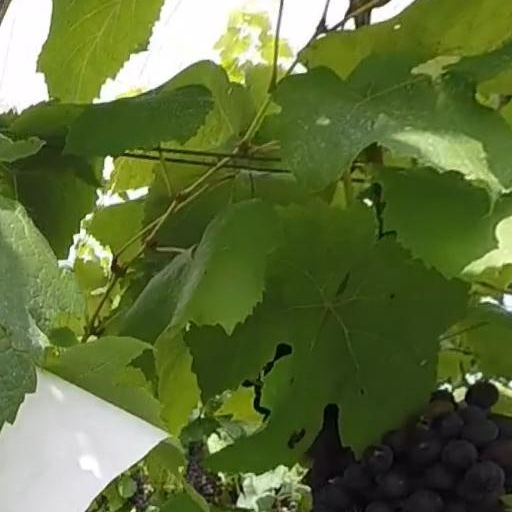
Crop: grape